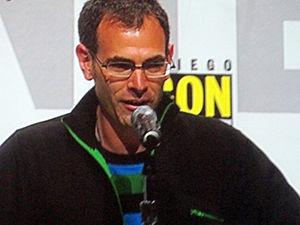
Splice, ou Nouvelle Espèce au Québec, est un film de science-fiction franco-canado-américain écrit et réalisé par Vincenzo Natali, sorti en 2010.